COVID-19 pandemic in Washington, D.C.

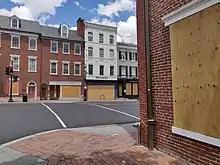
Storefronts boarded up in Georgetown in June in response to the George Floyd protests

During the month of June, D.C. experienced widespread protests relating to the murder of George Floyd. While numbers of protesters were in the thousands, almost all were wearing masks and there was not an appreciable spike in cases that could be traced to the protests.